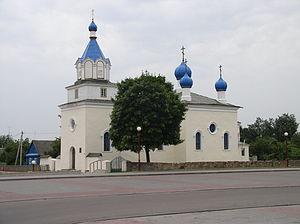
Mir est une commune urbaine de la voblast de Hrodna ou oblast de Grodno, en Biélorussie. Sa population s'élevait à 2 305 habitants en 2017.